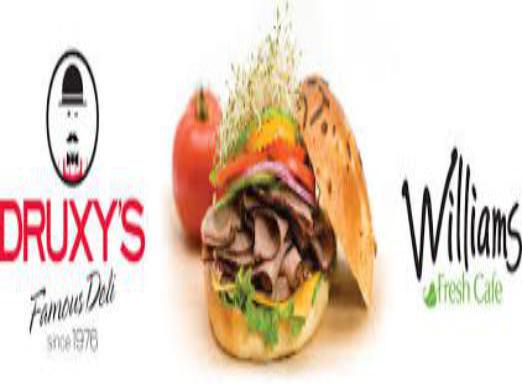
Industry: Food